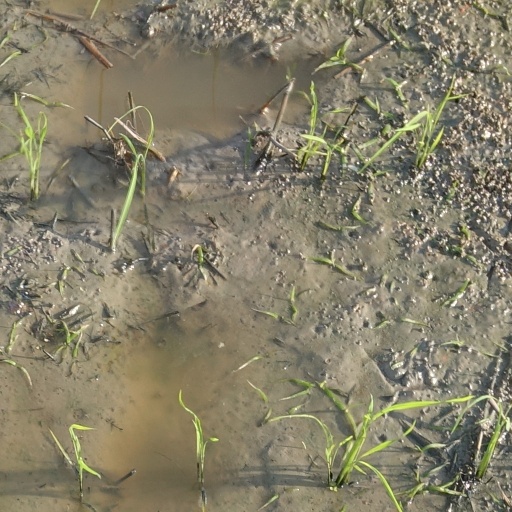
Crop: rice